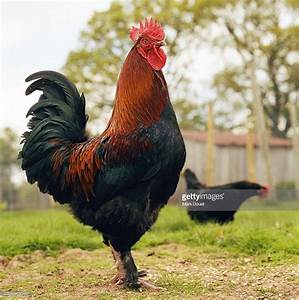
Label: chicken